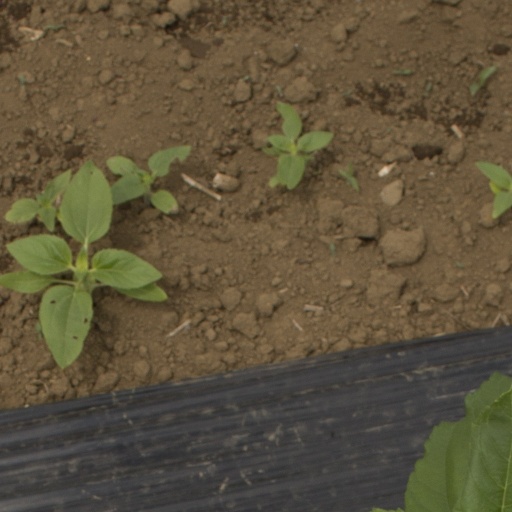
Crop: Jerusalem artichoke